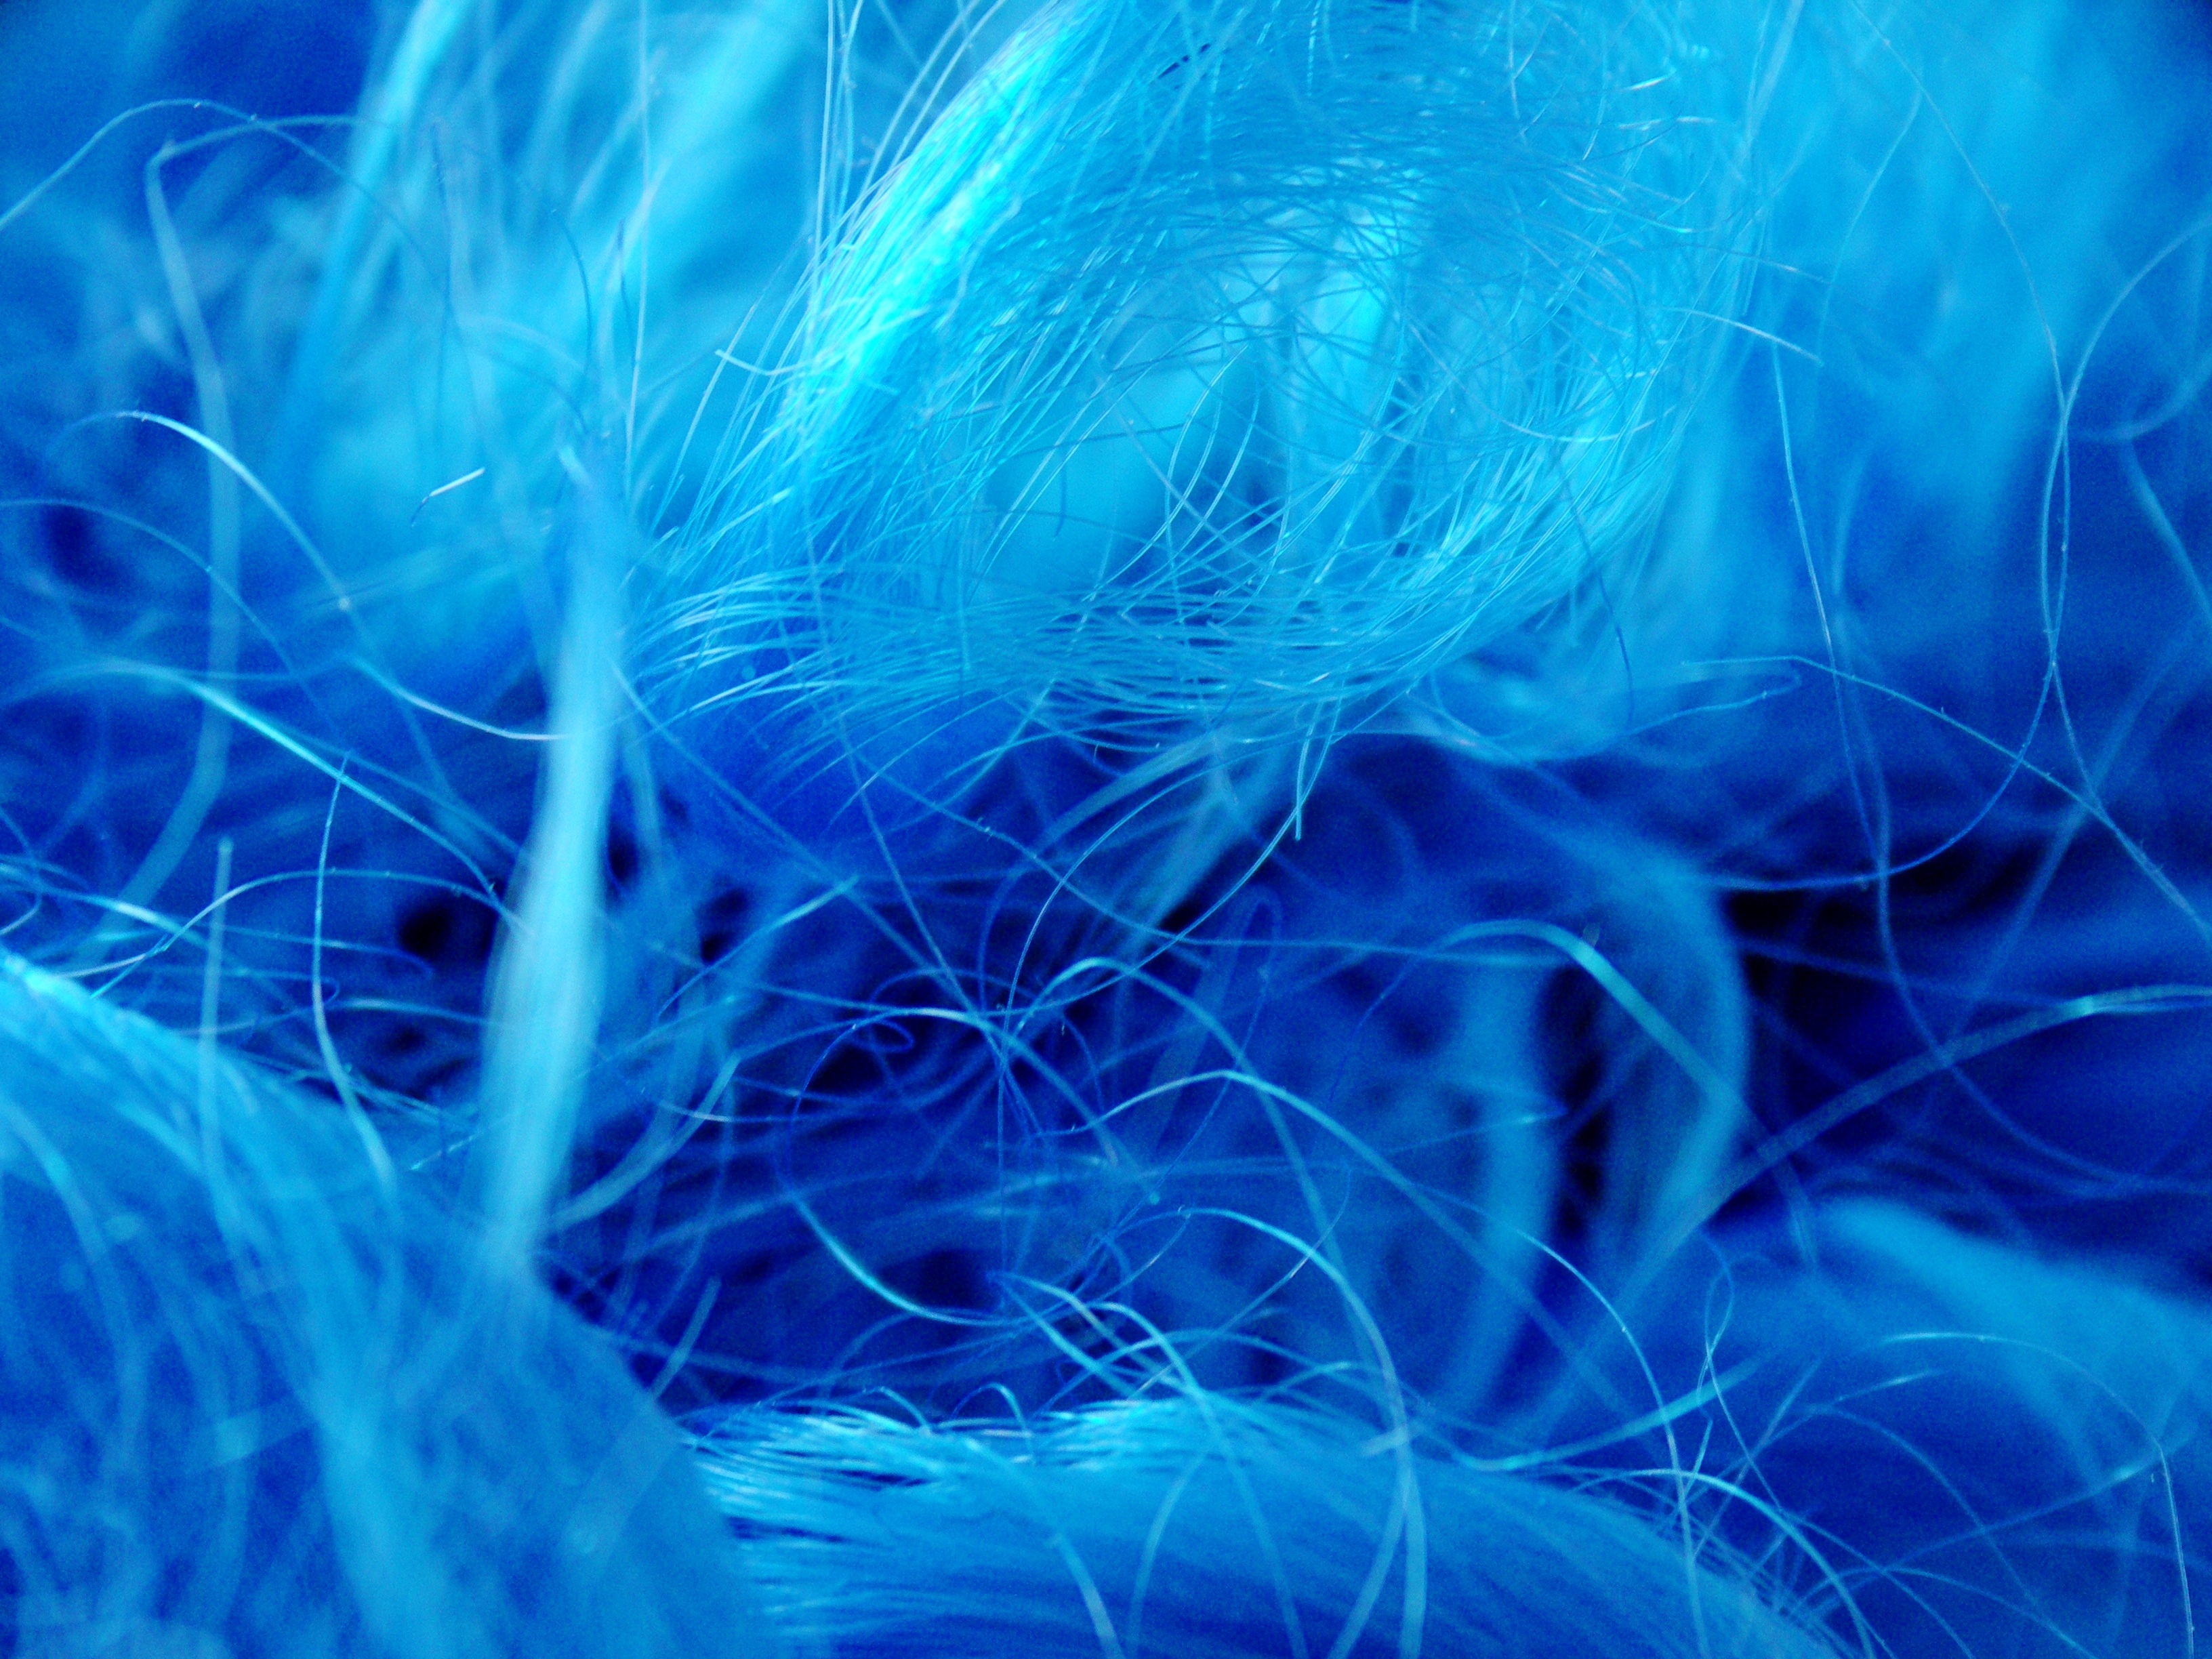
wing, abstract, hair, sunlight, wave, carnival, color, blue, close, background, wig, fibers, macro photography, computer wallpaper, fractal art